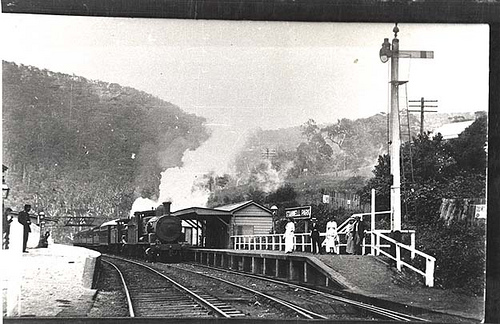
A black and white photo of a train approaching a train station.

Black and white photo of steam train pulling out of a station.

Onlookers watch as smoke billows from a train.

Antique black and white photograph of a steam train at a rural station

An old picture dipicting a steam engine at a train station.